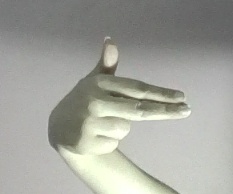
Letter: ghain